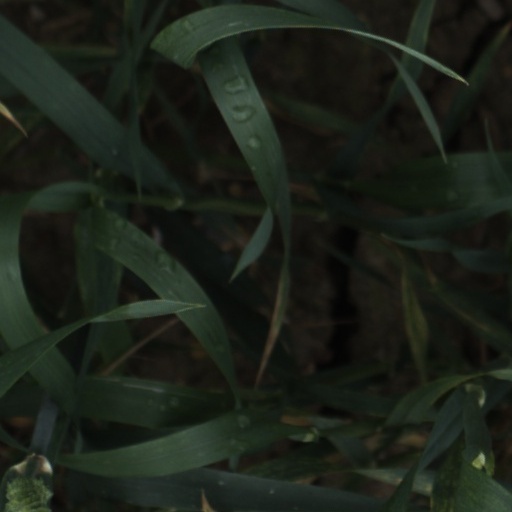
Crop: wheat